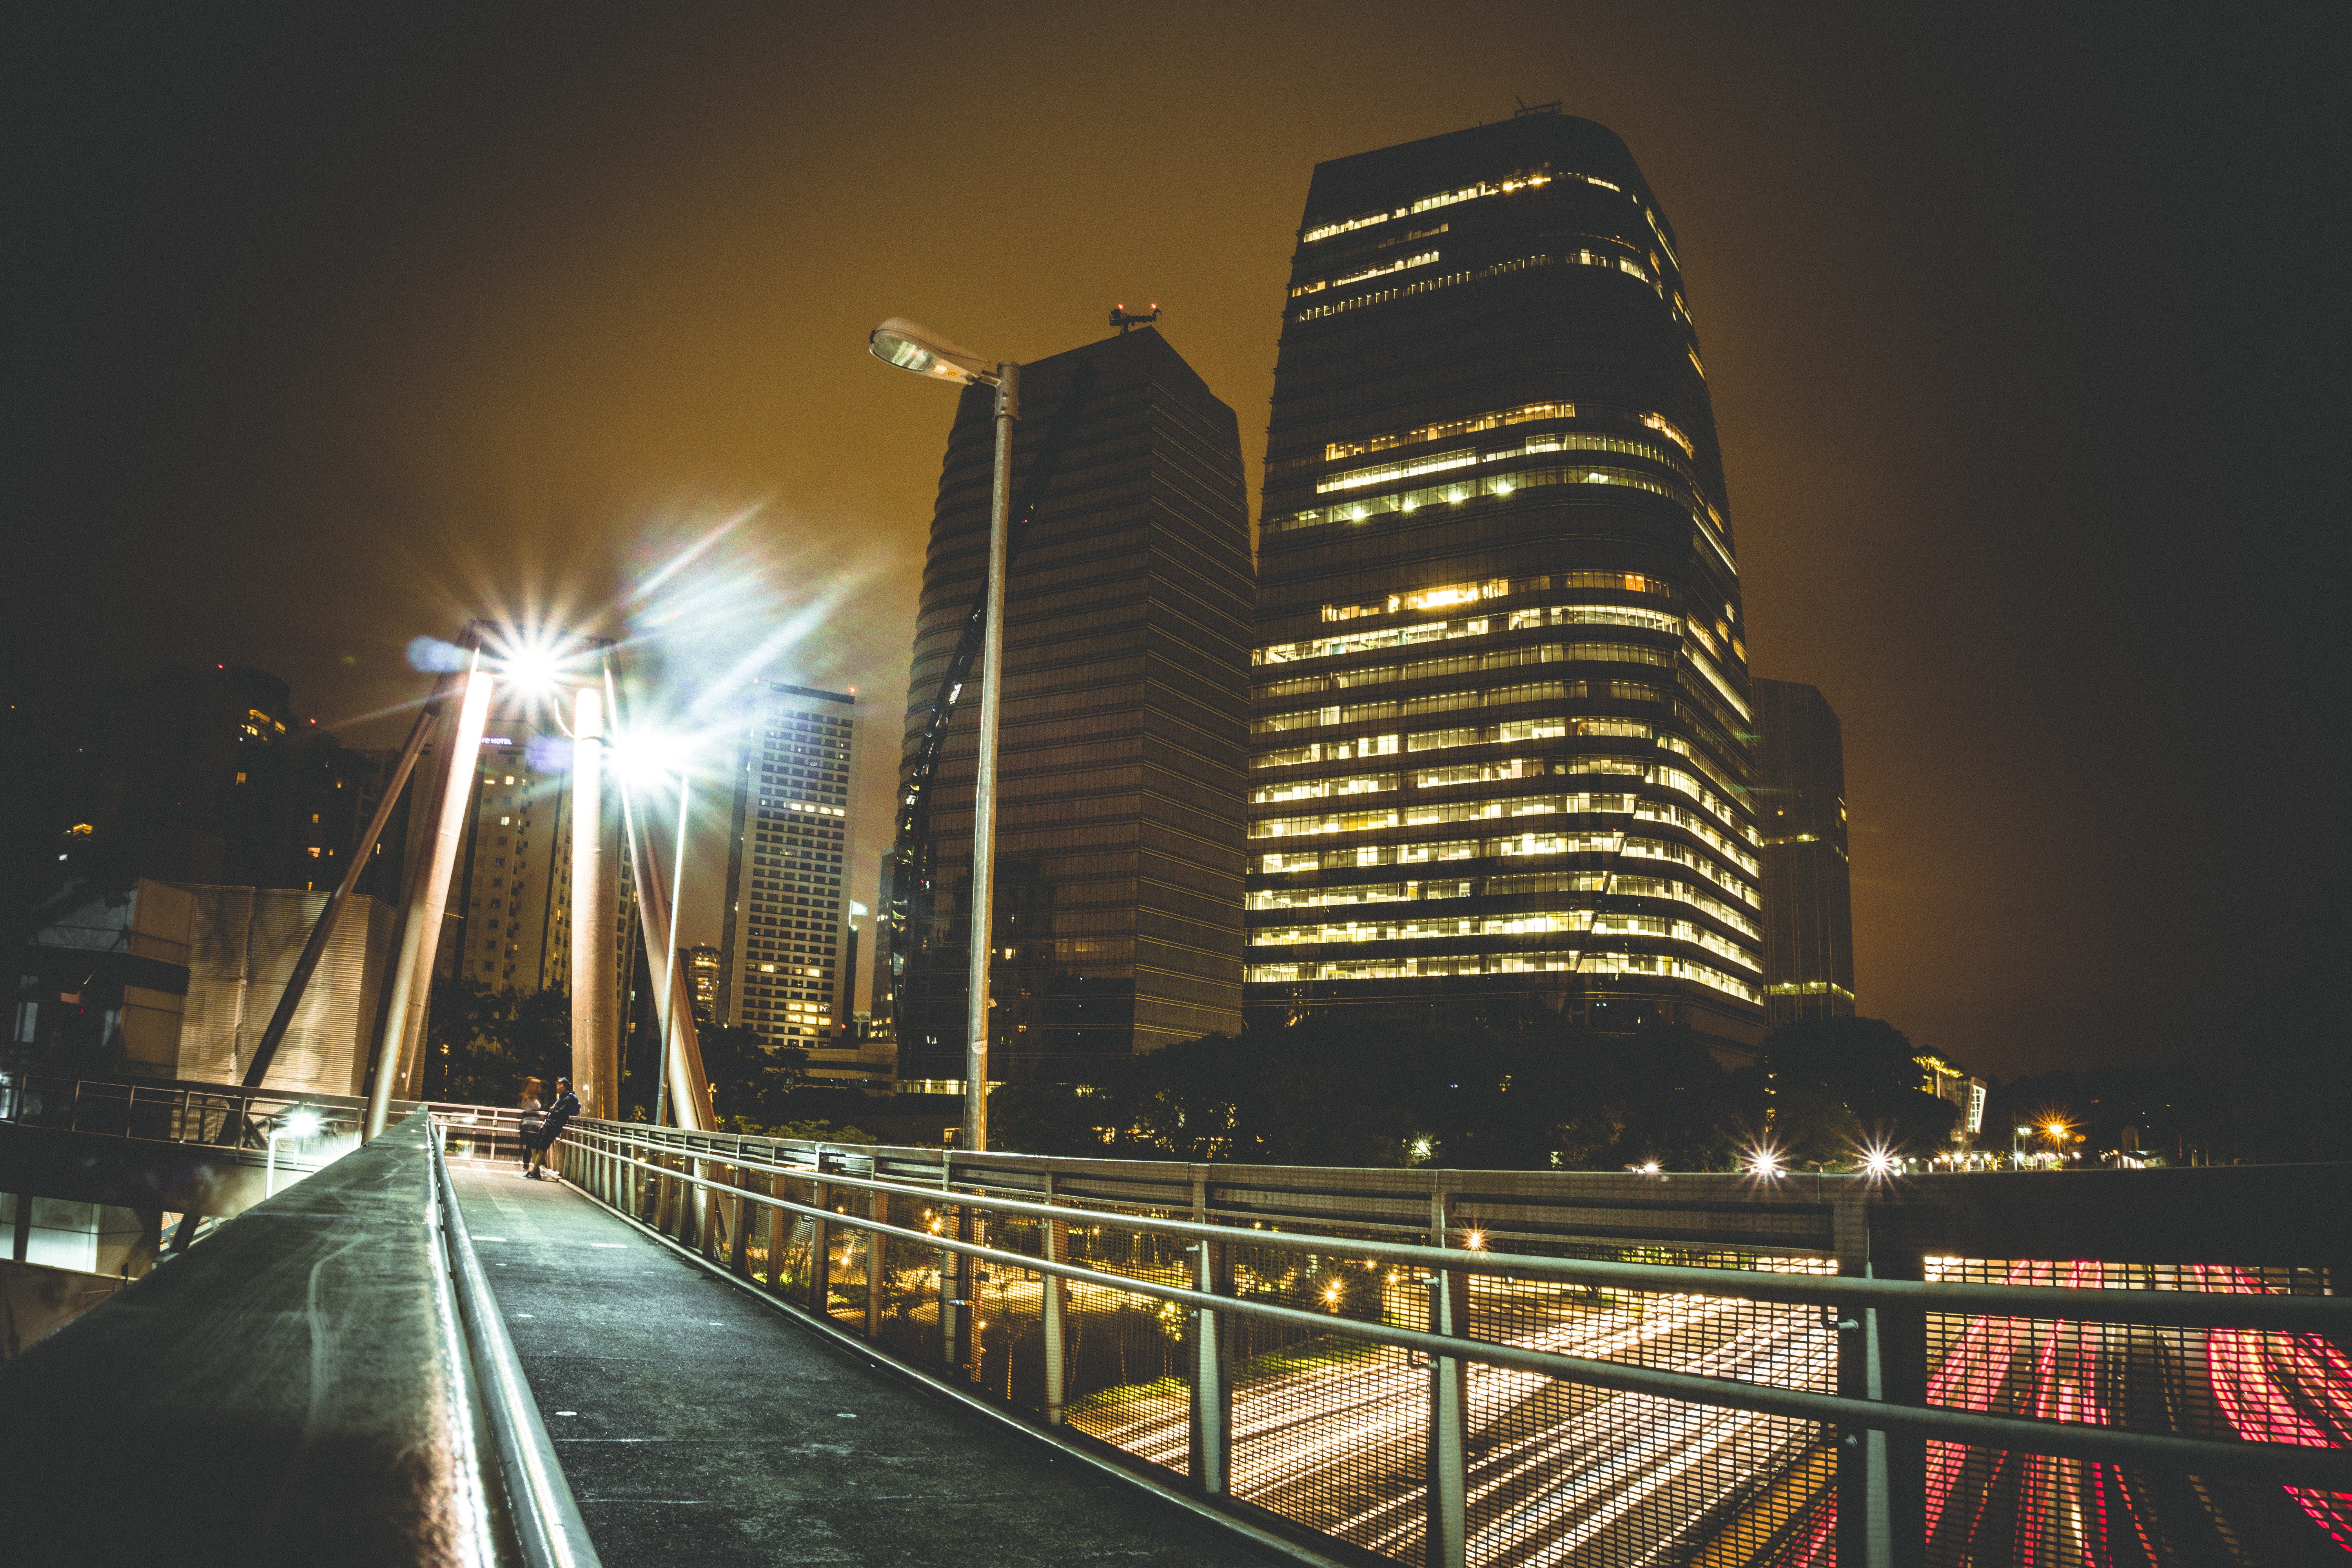
metropolitan area, night, urban area, metropolis, city, skyscraper, architecture, cityscape, landmark, tower block, sky, light, human settlement, bridge, lighting, downtown, building, road, overpass, skyline, infrastructure, highway, freeway, tower, street light, traffic, street, skyway, midnight, nonbuilding structure, mixed use, condominium, corporate headquarters, evening, darkness, light fixture